Heidi Nordby Lunde

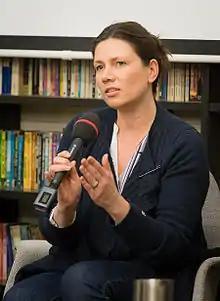
Heidi Nordby Lunde at an event marking Wikipedia's first 15 years

Heidi Nordby Lunde (born 3 February 1973) is a Norwegian politician for the Conservative Party. A deputy representative to the Storting, she met regularly from 2013, and has been ordinary member of the Storting since 2017.